Century International Arms

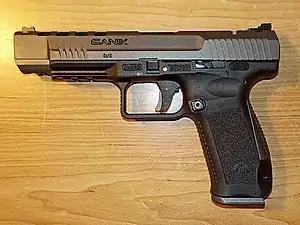
Canik TP9 SFx 9mm pistol

In addition to importing bulk surplus ammunition, Century is the US importer and distributor for Red Army Standard Ammunition.